Norayla Francisco

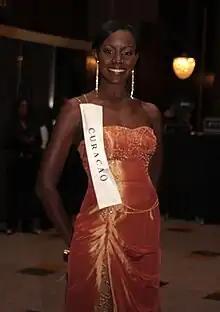

Norayla María Francisco (born June 30, 1984) is a Curaçaon accountant and beauty pageant titleholder who represented Curaçao in Miss World 2008 in South Africa. She won the right to represent the Caribbean island after winning Miss World Curaçao in March 2008. On December 3, 2008, Francisco placed among the top ten finalists at the Miss World 2008 Top Model competition held in Soweto, South Africa.